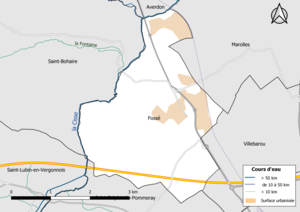
Carte du réseau hydrographique de la commune de fr:Fossé (Loir-et-Cher) (France).
Fossé est une commune française située dans le département de Loir-et-Cher en région Centre-Val de Loire.